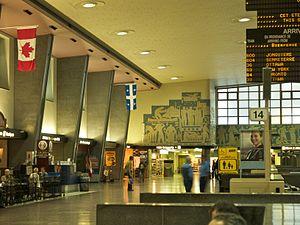
Cet article recense les lieux patrimoniaux de Montréal inscrit au répertoire des lieux patrimoniaux du Canada, qu'ils soient de niveau provincial, fédéral ou municipal.